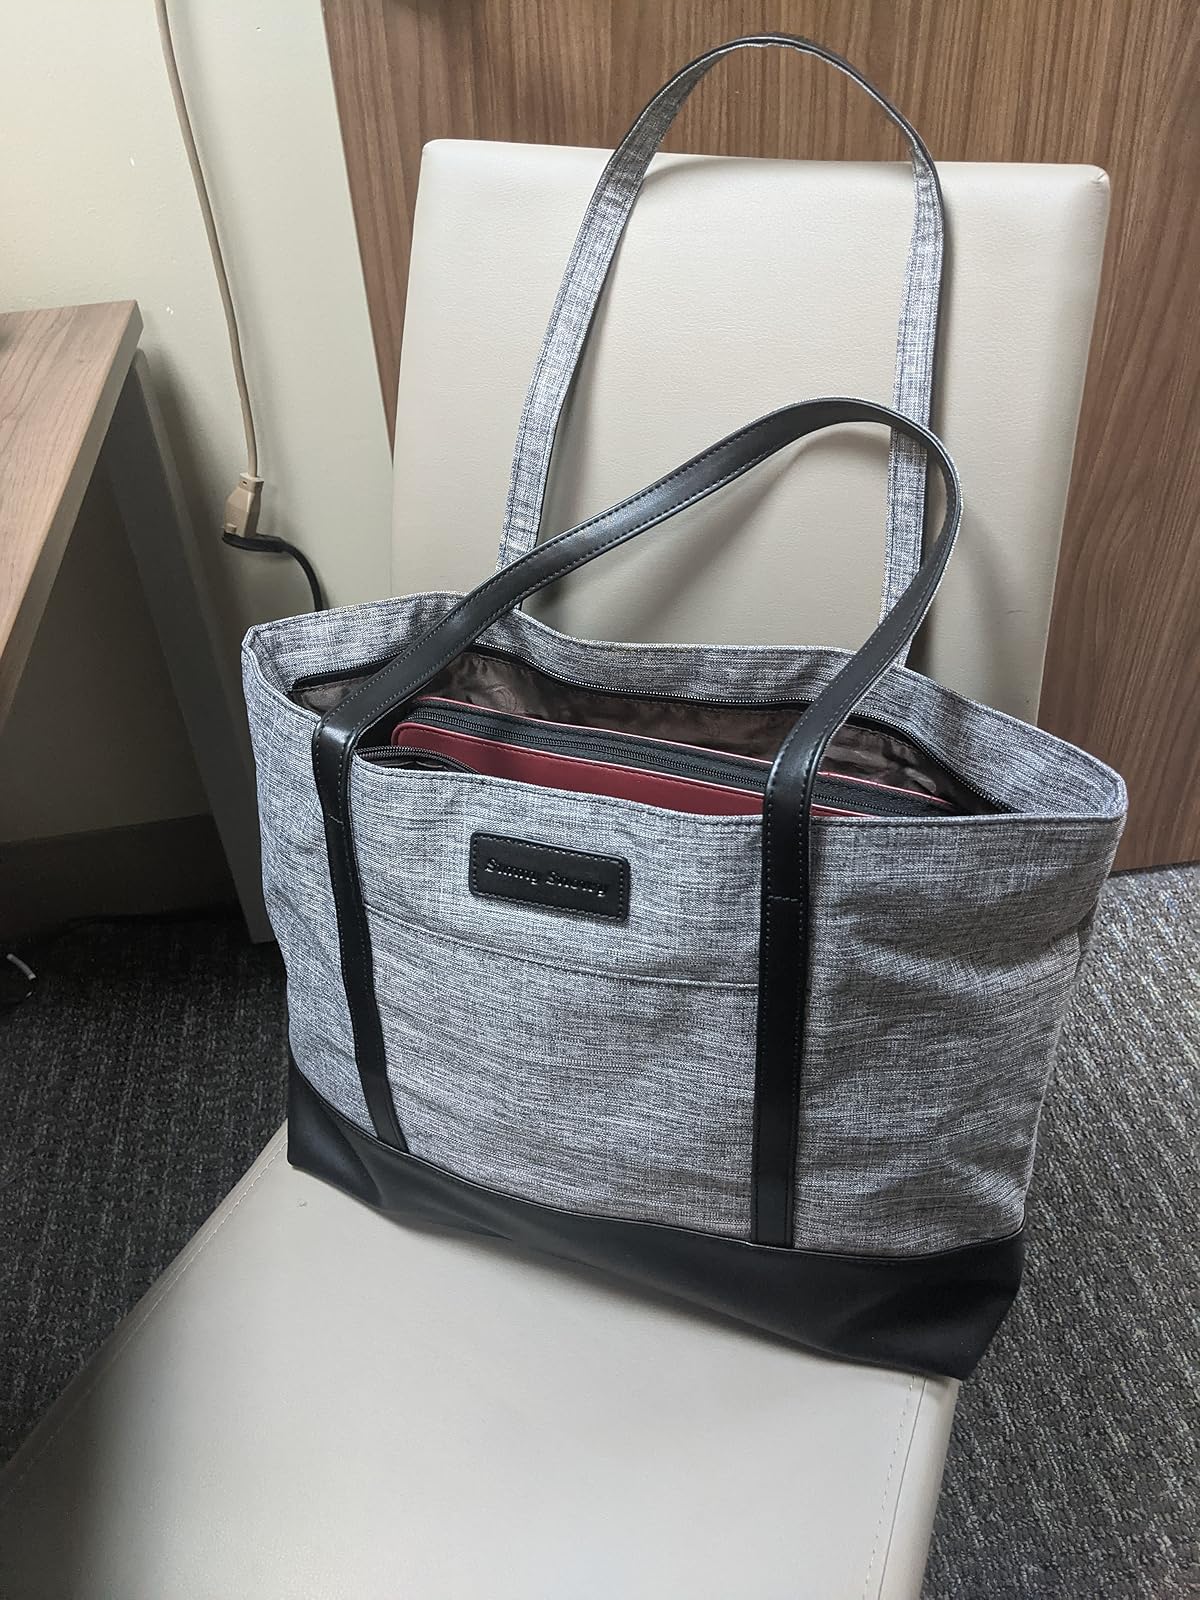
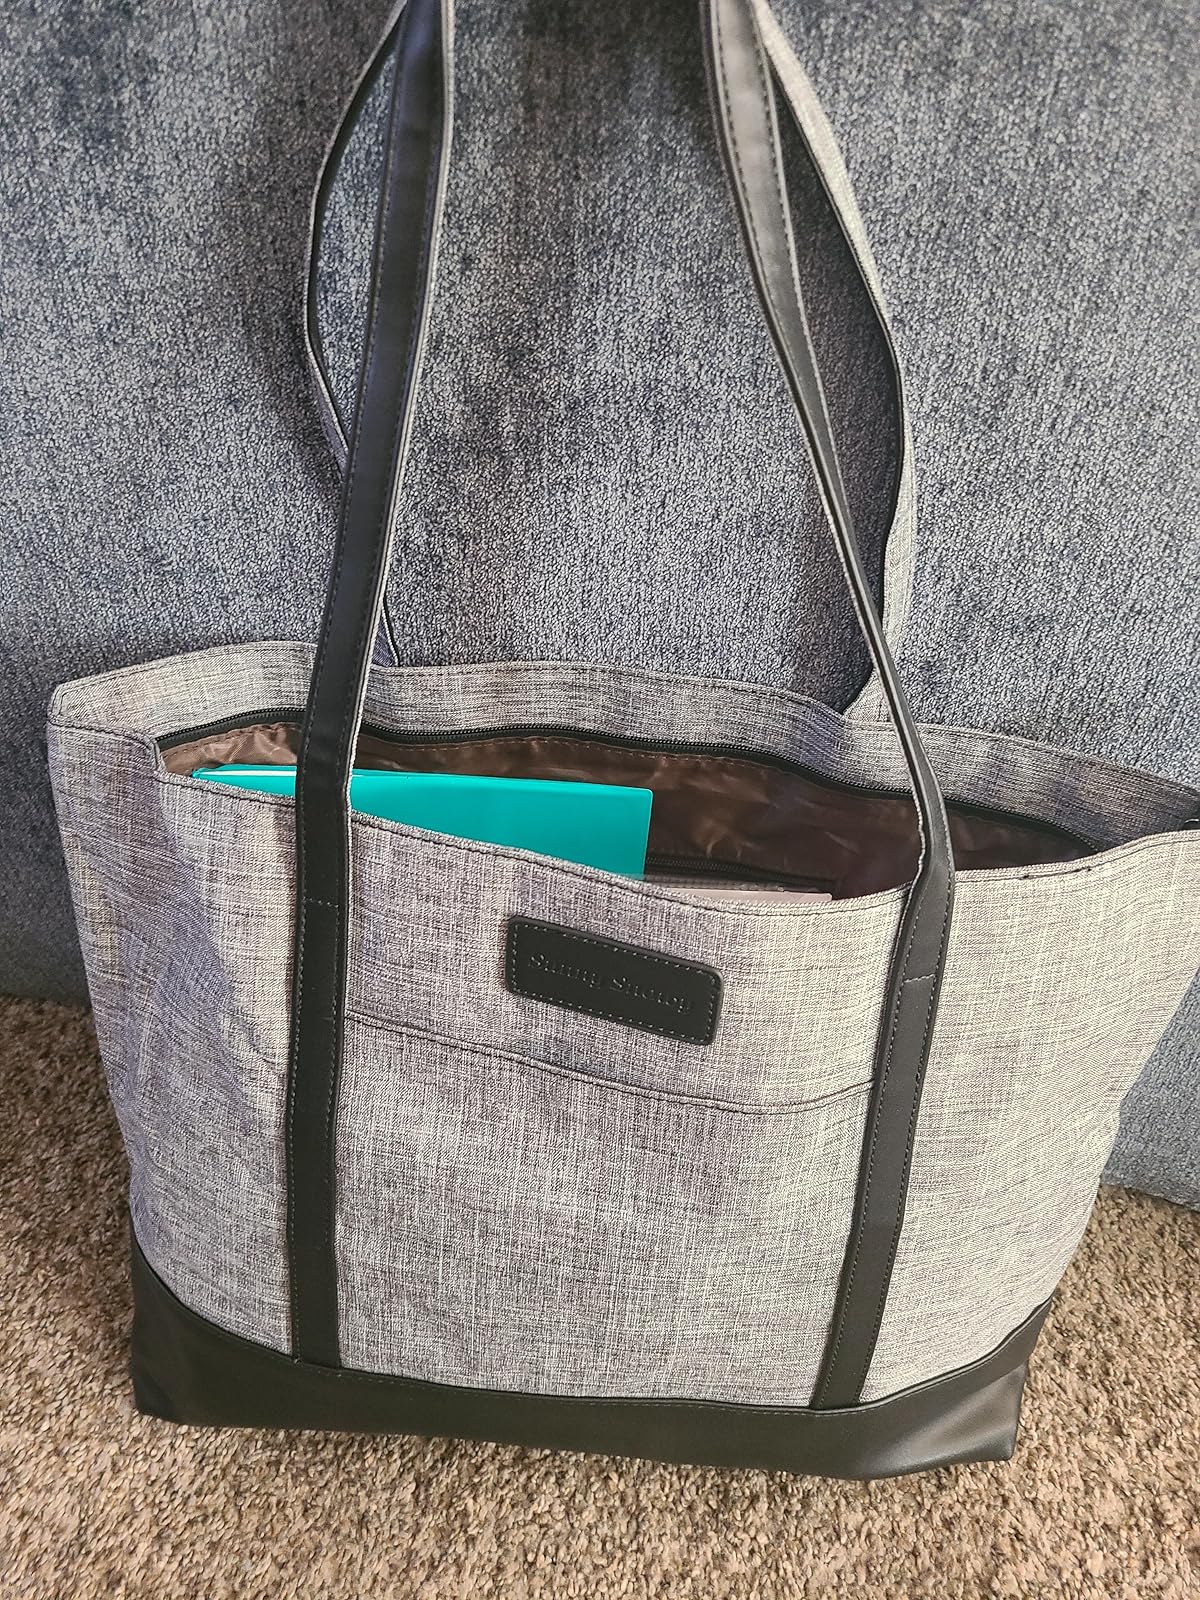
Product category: bag
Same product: yes